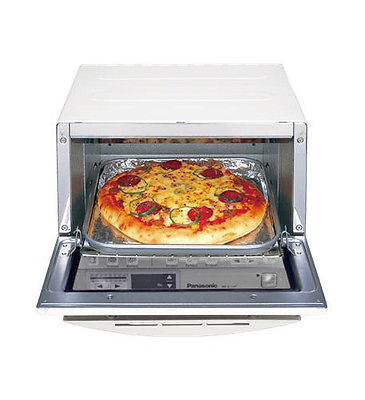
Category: toaster